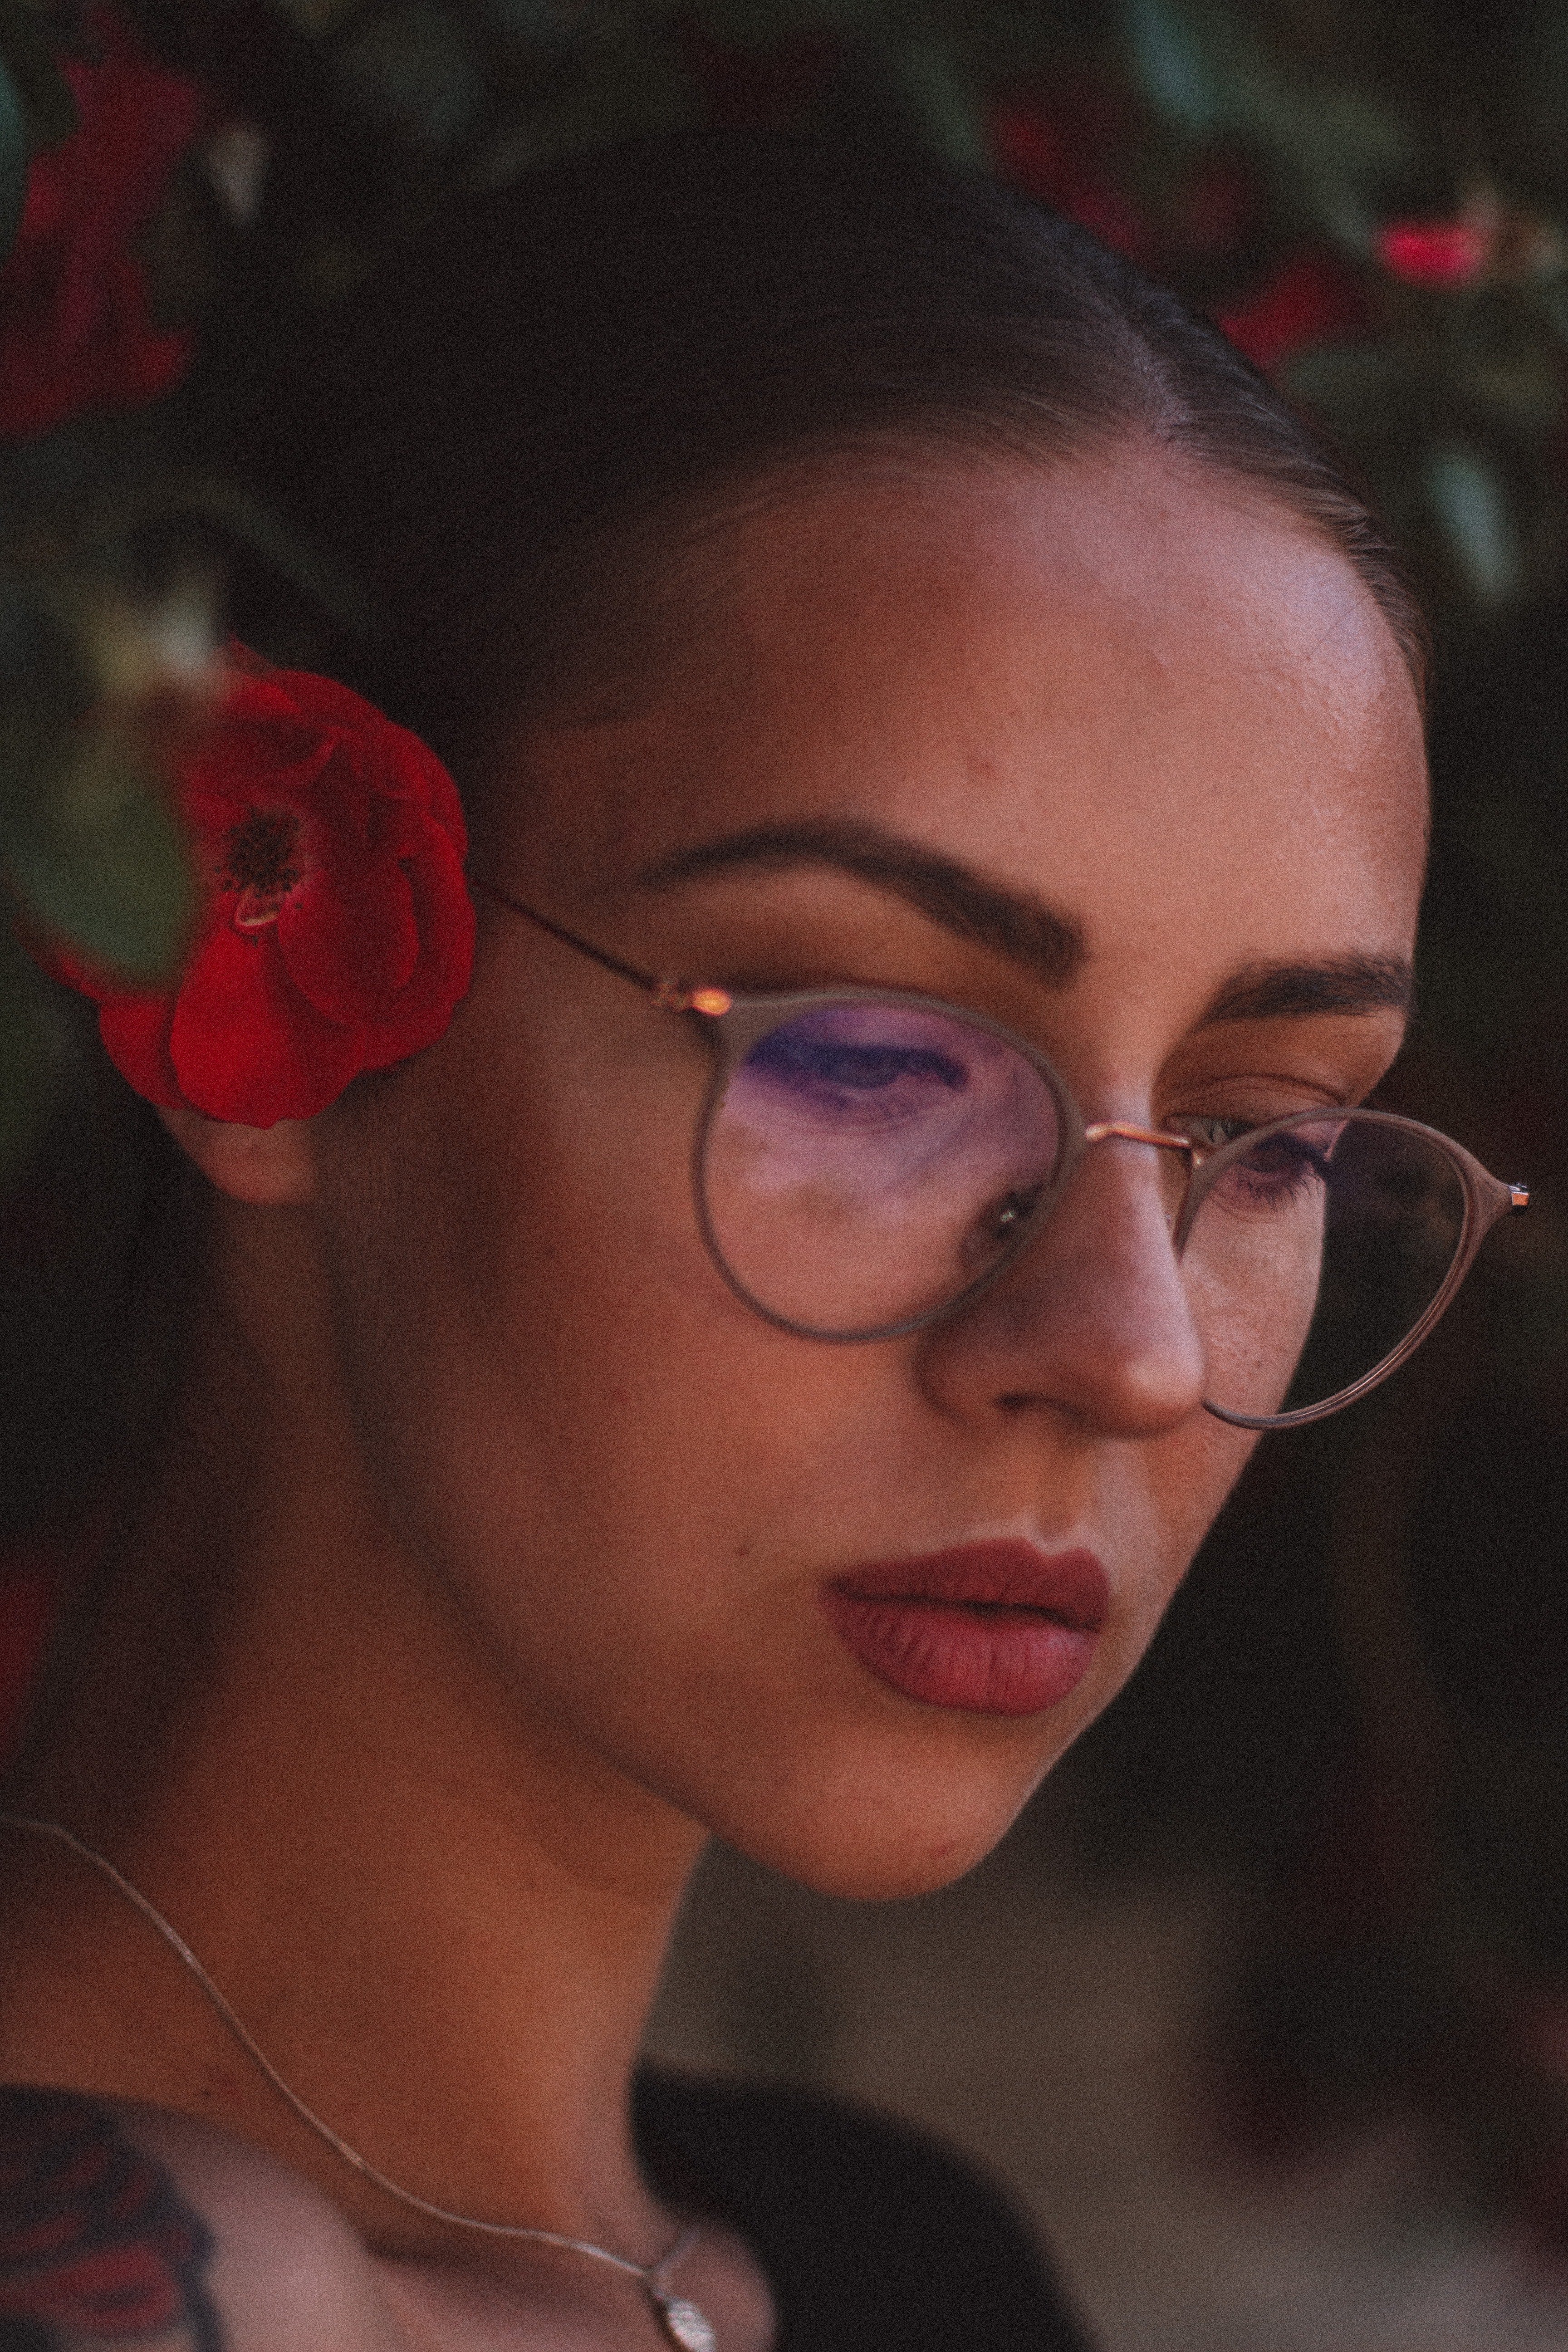
hair, face, eyewear, glasses, red, beauty, lip, head, nose, chin, hairstyle, forehead, eye, close up, vision care, ear, photography, black hair, portrait, smile, portrait photography